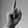
ASL letter: D